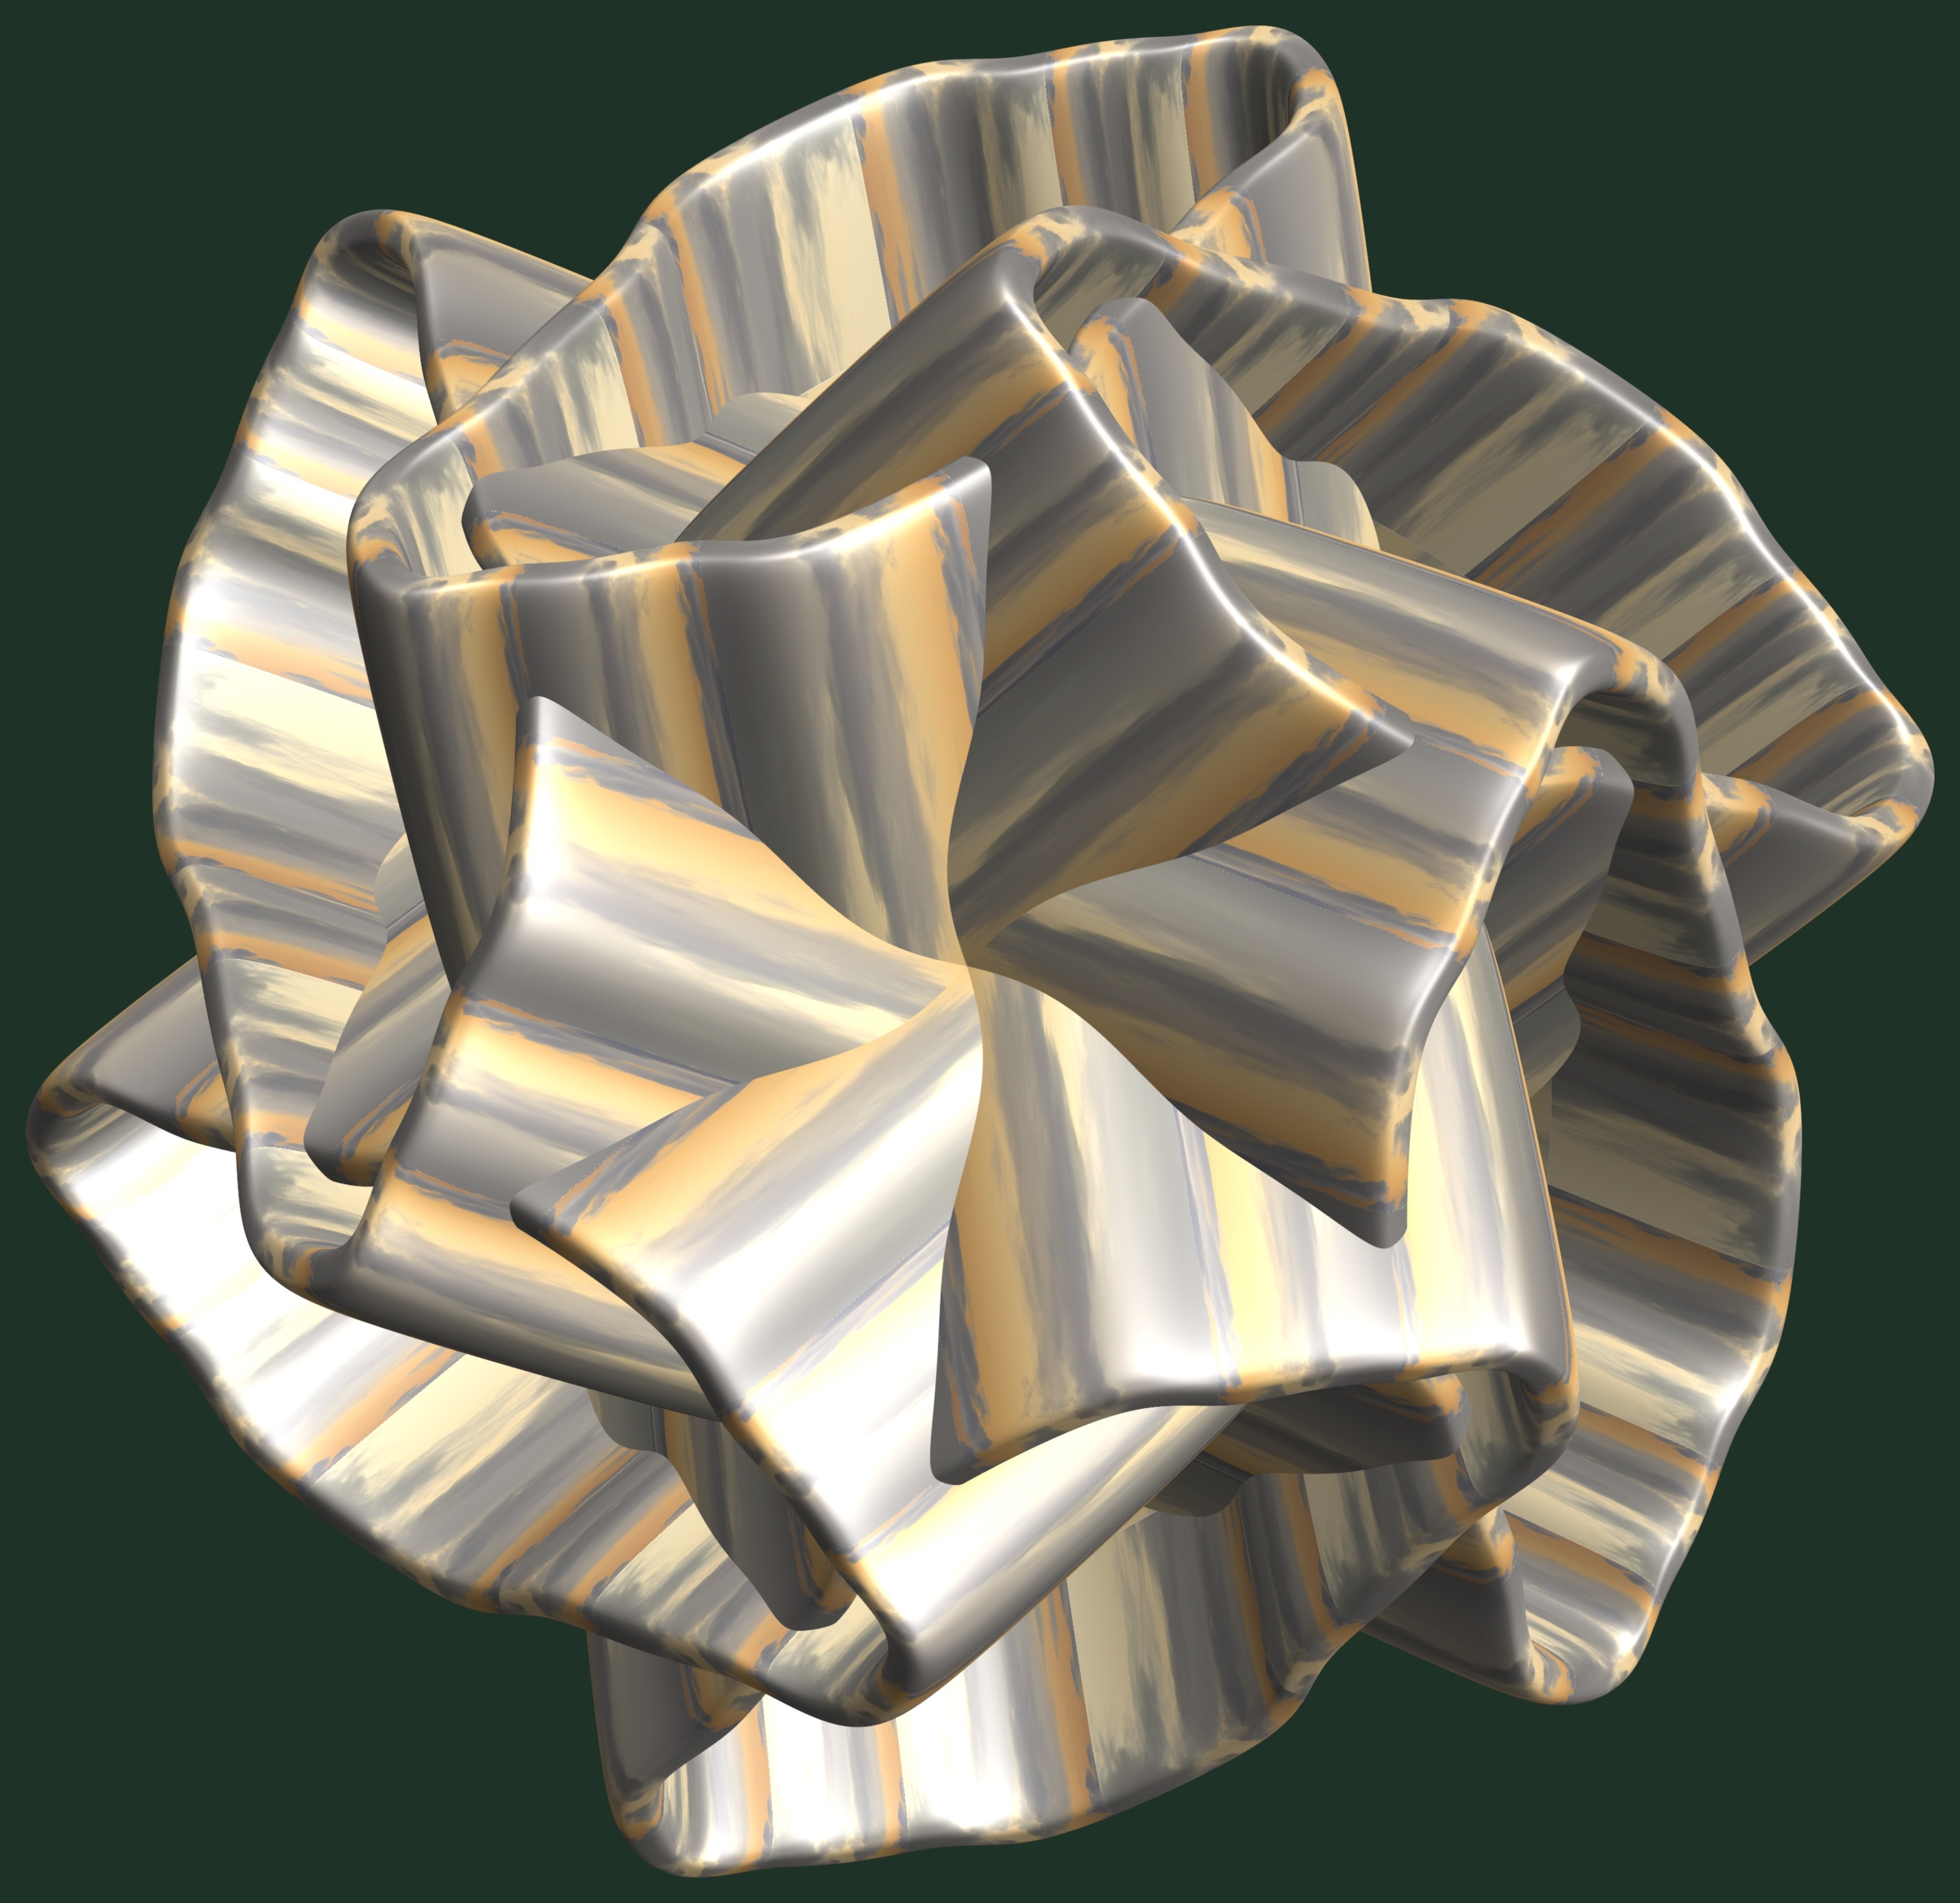
structure, texture, pattern, metal, sculpture, art, illustration, design, symmetry, 3d, graphic, torus, mathematica, cg, parametricplot3d, code, program, algorithm, abstruct, mapping